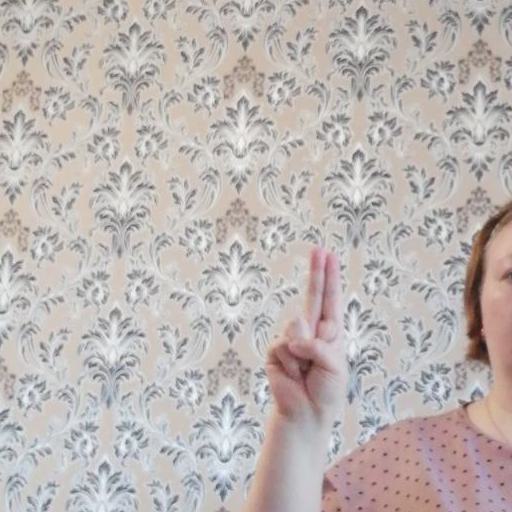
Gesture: two_up